National Dong Hwa University

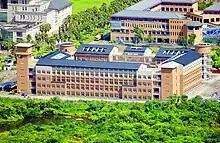
The overview of NDHU School of Management Building

NDHU College of Humanities and Social Sciences (CHASS) was founded by Yang Mu, Professor Emeritus at University of Washington and Founding Dean at Hong Kong University of Science and Technology. CHASS supports interdisciplinary academic training and research in the fields including law, economics, history, sociology, psychology, Taiwan and regional studies, public administration, creative writing, sinophone literature, Chinese language and literature, English literature, TESOL.